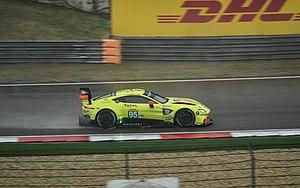
Le Championnat du monde d'endurance FIA 2018-2019 est la septième édition du Championnat du monde d'endurance FIA, une compétition automobile co-organisée par la Fédération internationale de l'automobile et l'Automobile Club de l'Ouest. Cette compétition est ouverte aux Le Mans Prototype et aux voitures de course grand tourisme divisées en quatre catégories. Elle se déroule du 5 mai 2018 au 16 juin 2019. Elle comprend huit manches dont les 24 Heures du Mans. Des titres de champion du monde seront attribués aux constructeurs et pilotes gagnant de chaque catégorie.